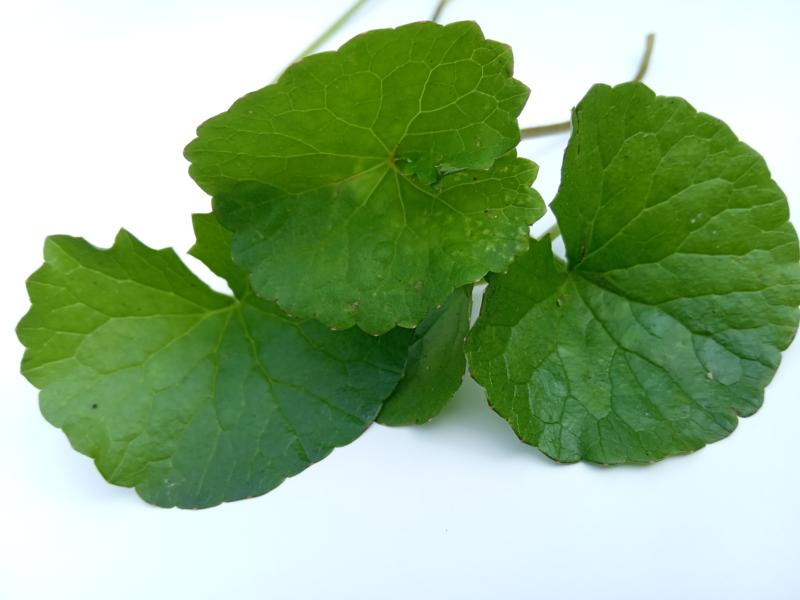
Weed species: Centella asiatica